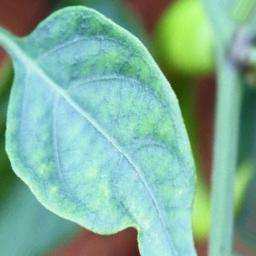
Label: healthy